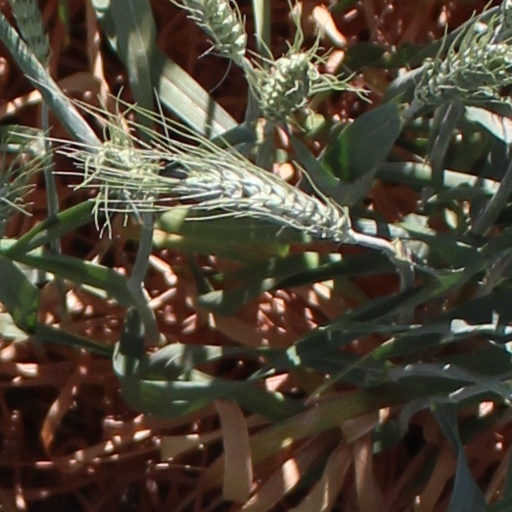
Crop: wheat